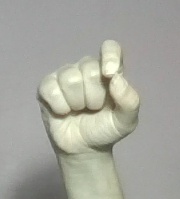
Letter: fa